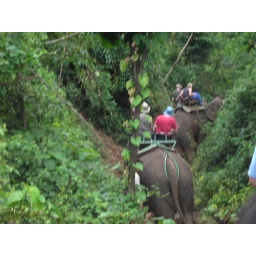
riding elephant (me in red t shirt)